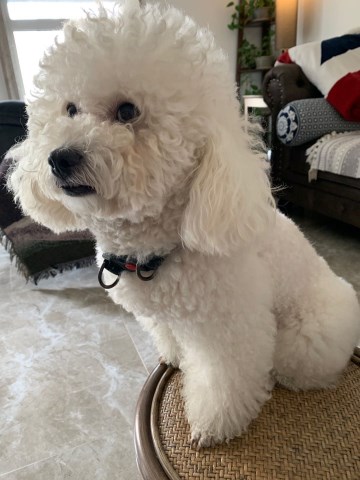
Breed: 3083-n000117-Bichon_Frise